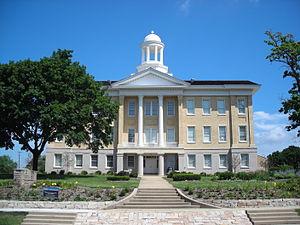
Elgin est une ville située dans la banlieue nord-ouest de Chicago, dans les comtés de Kane et de Cook, dans l'État de l'Illinois, aux États-Unis.